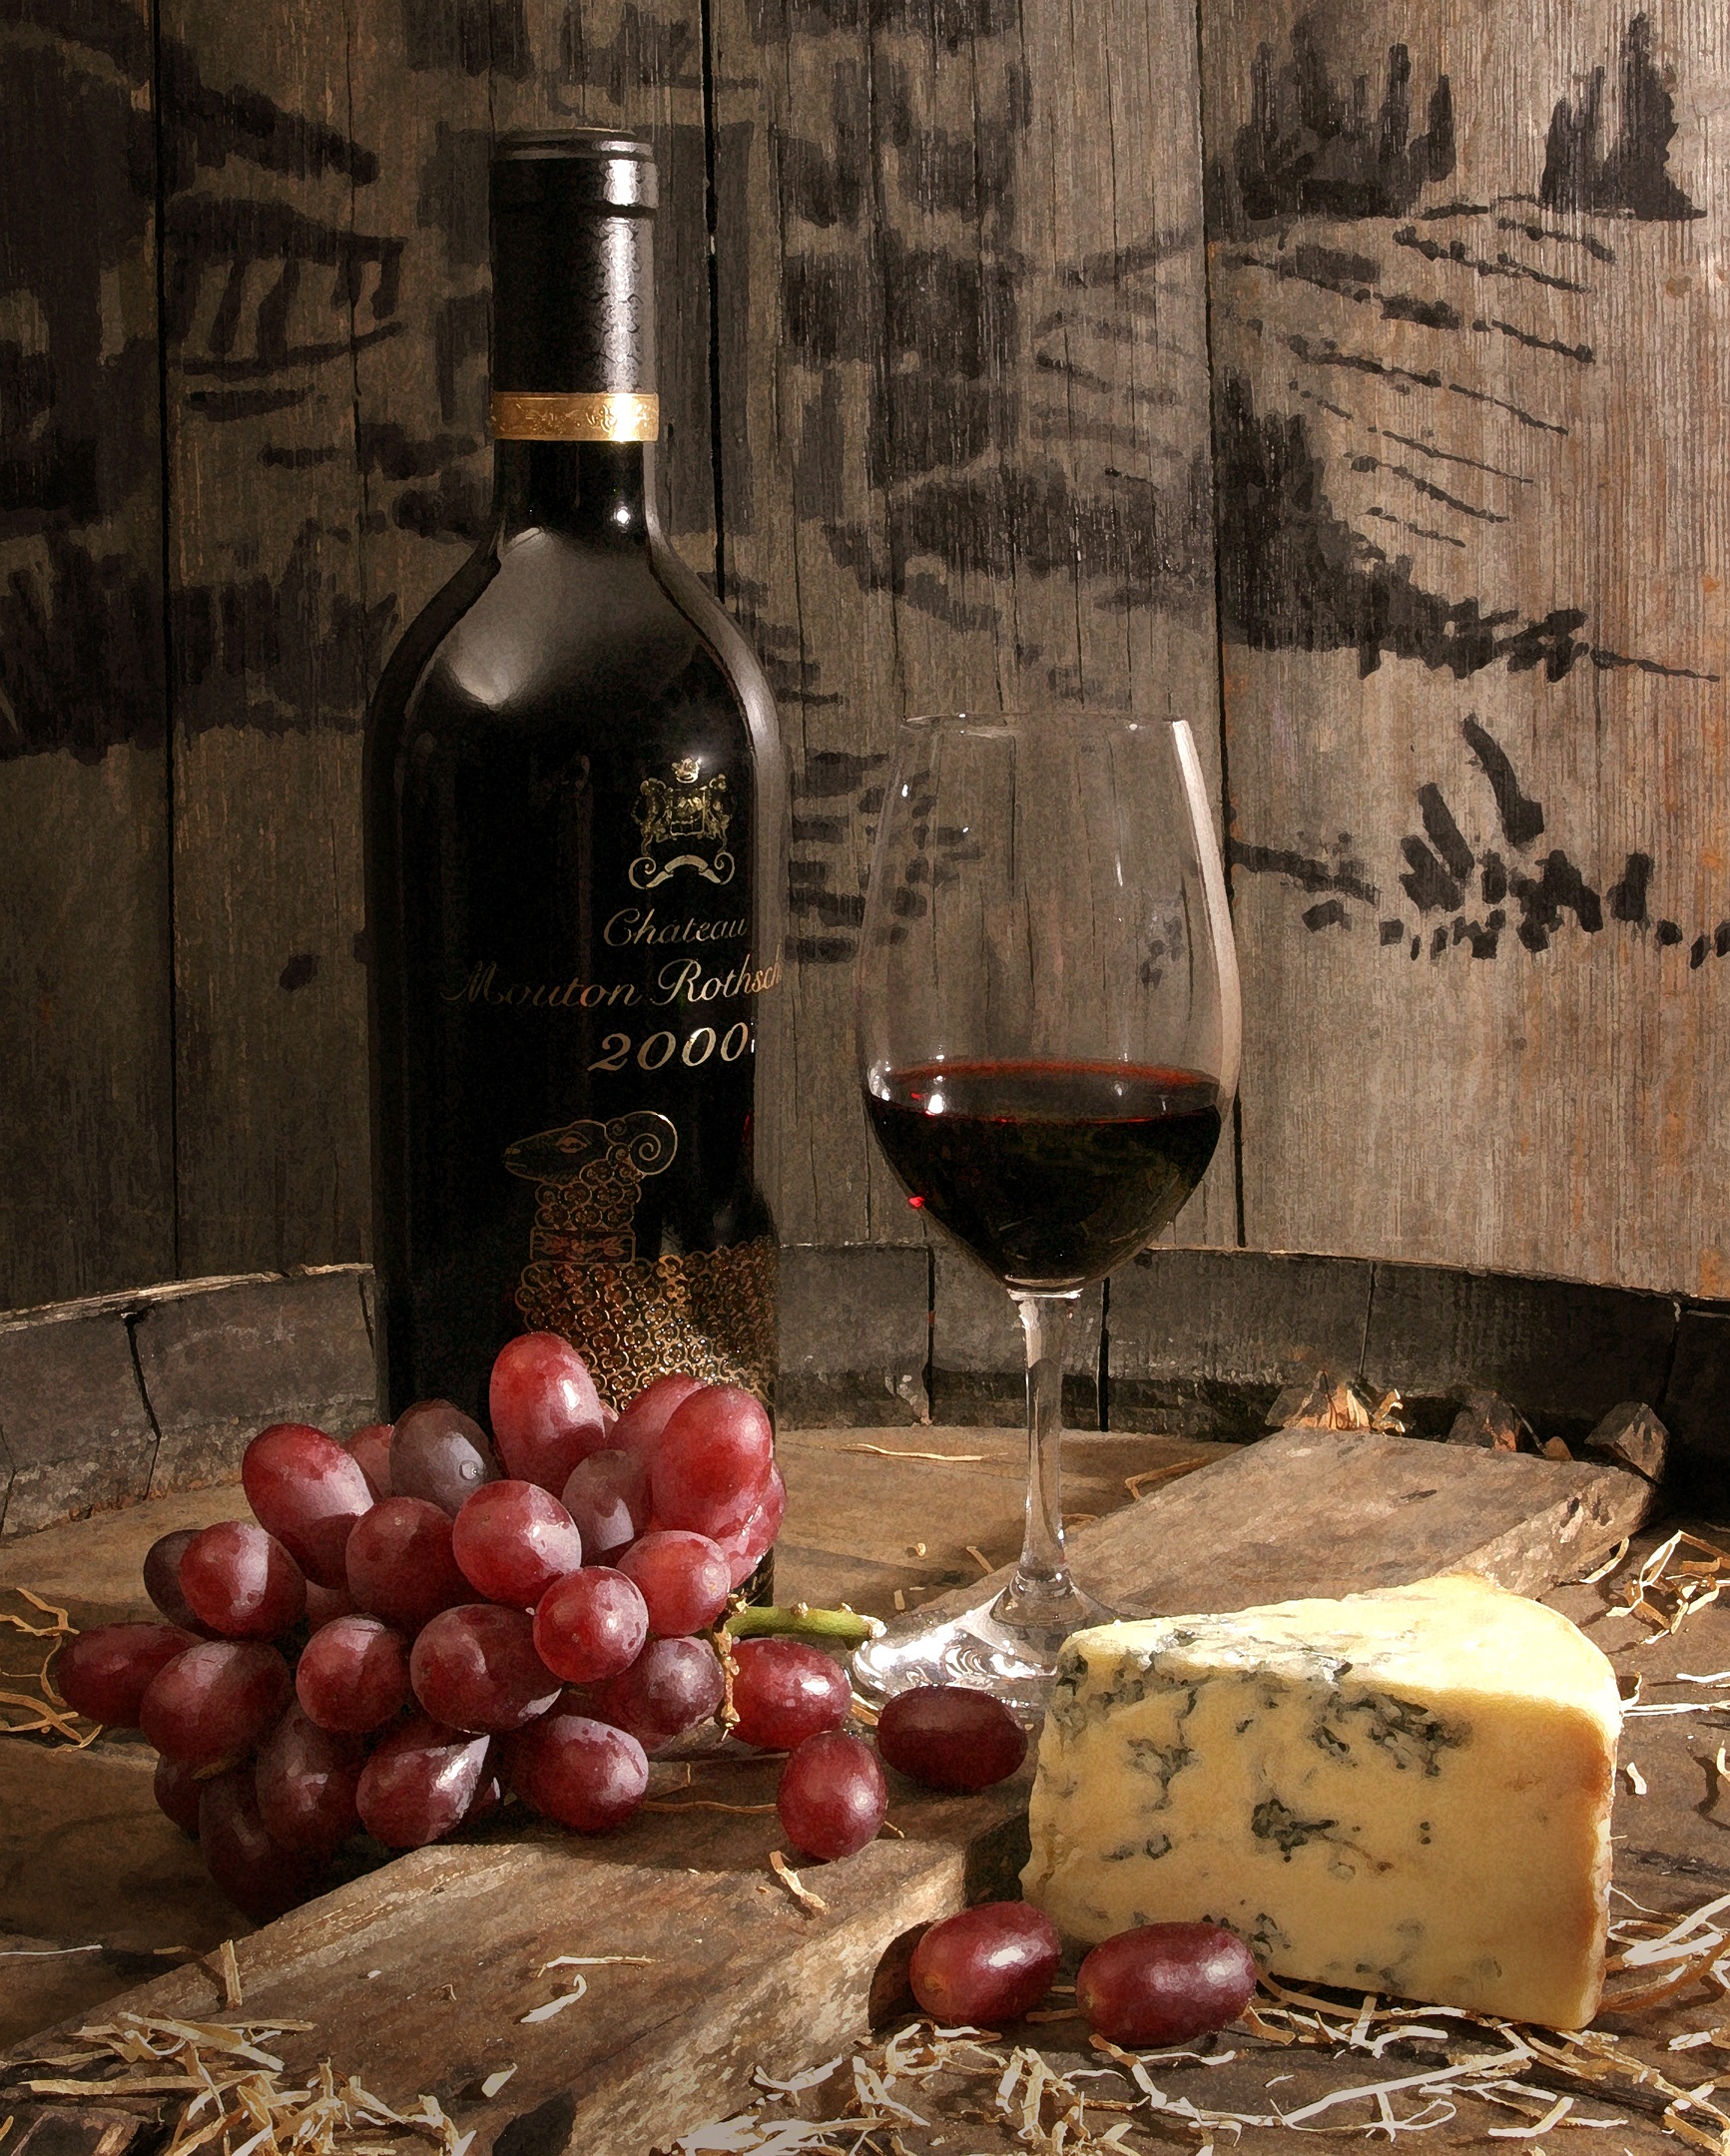
wine, glass, meal, food, red, produce, drink, bottle, gourmet, red wine, still life, wineglass, painting, wine bottle, dinner, fine, liqueur, setting, winery, alcoholic beverage, fine dining, still life photography, distilled beverage